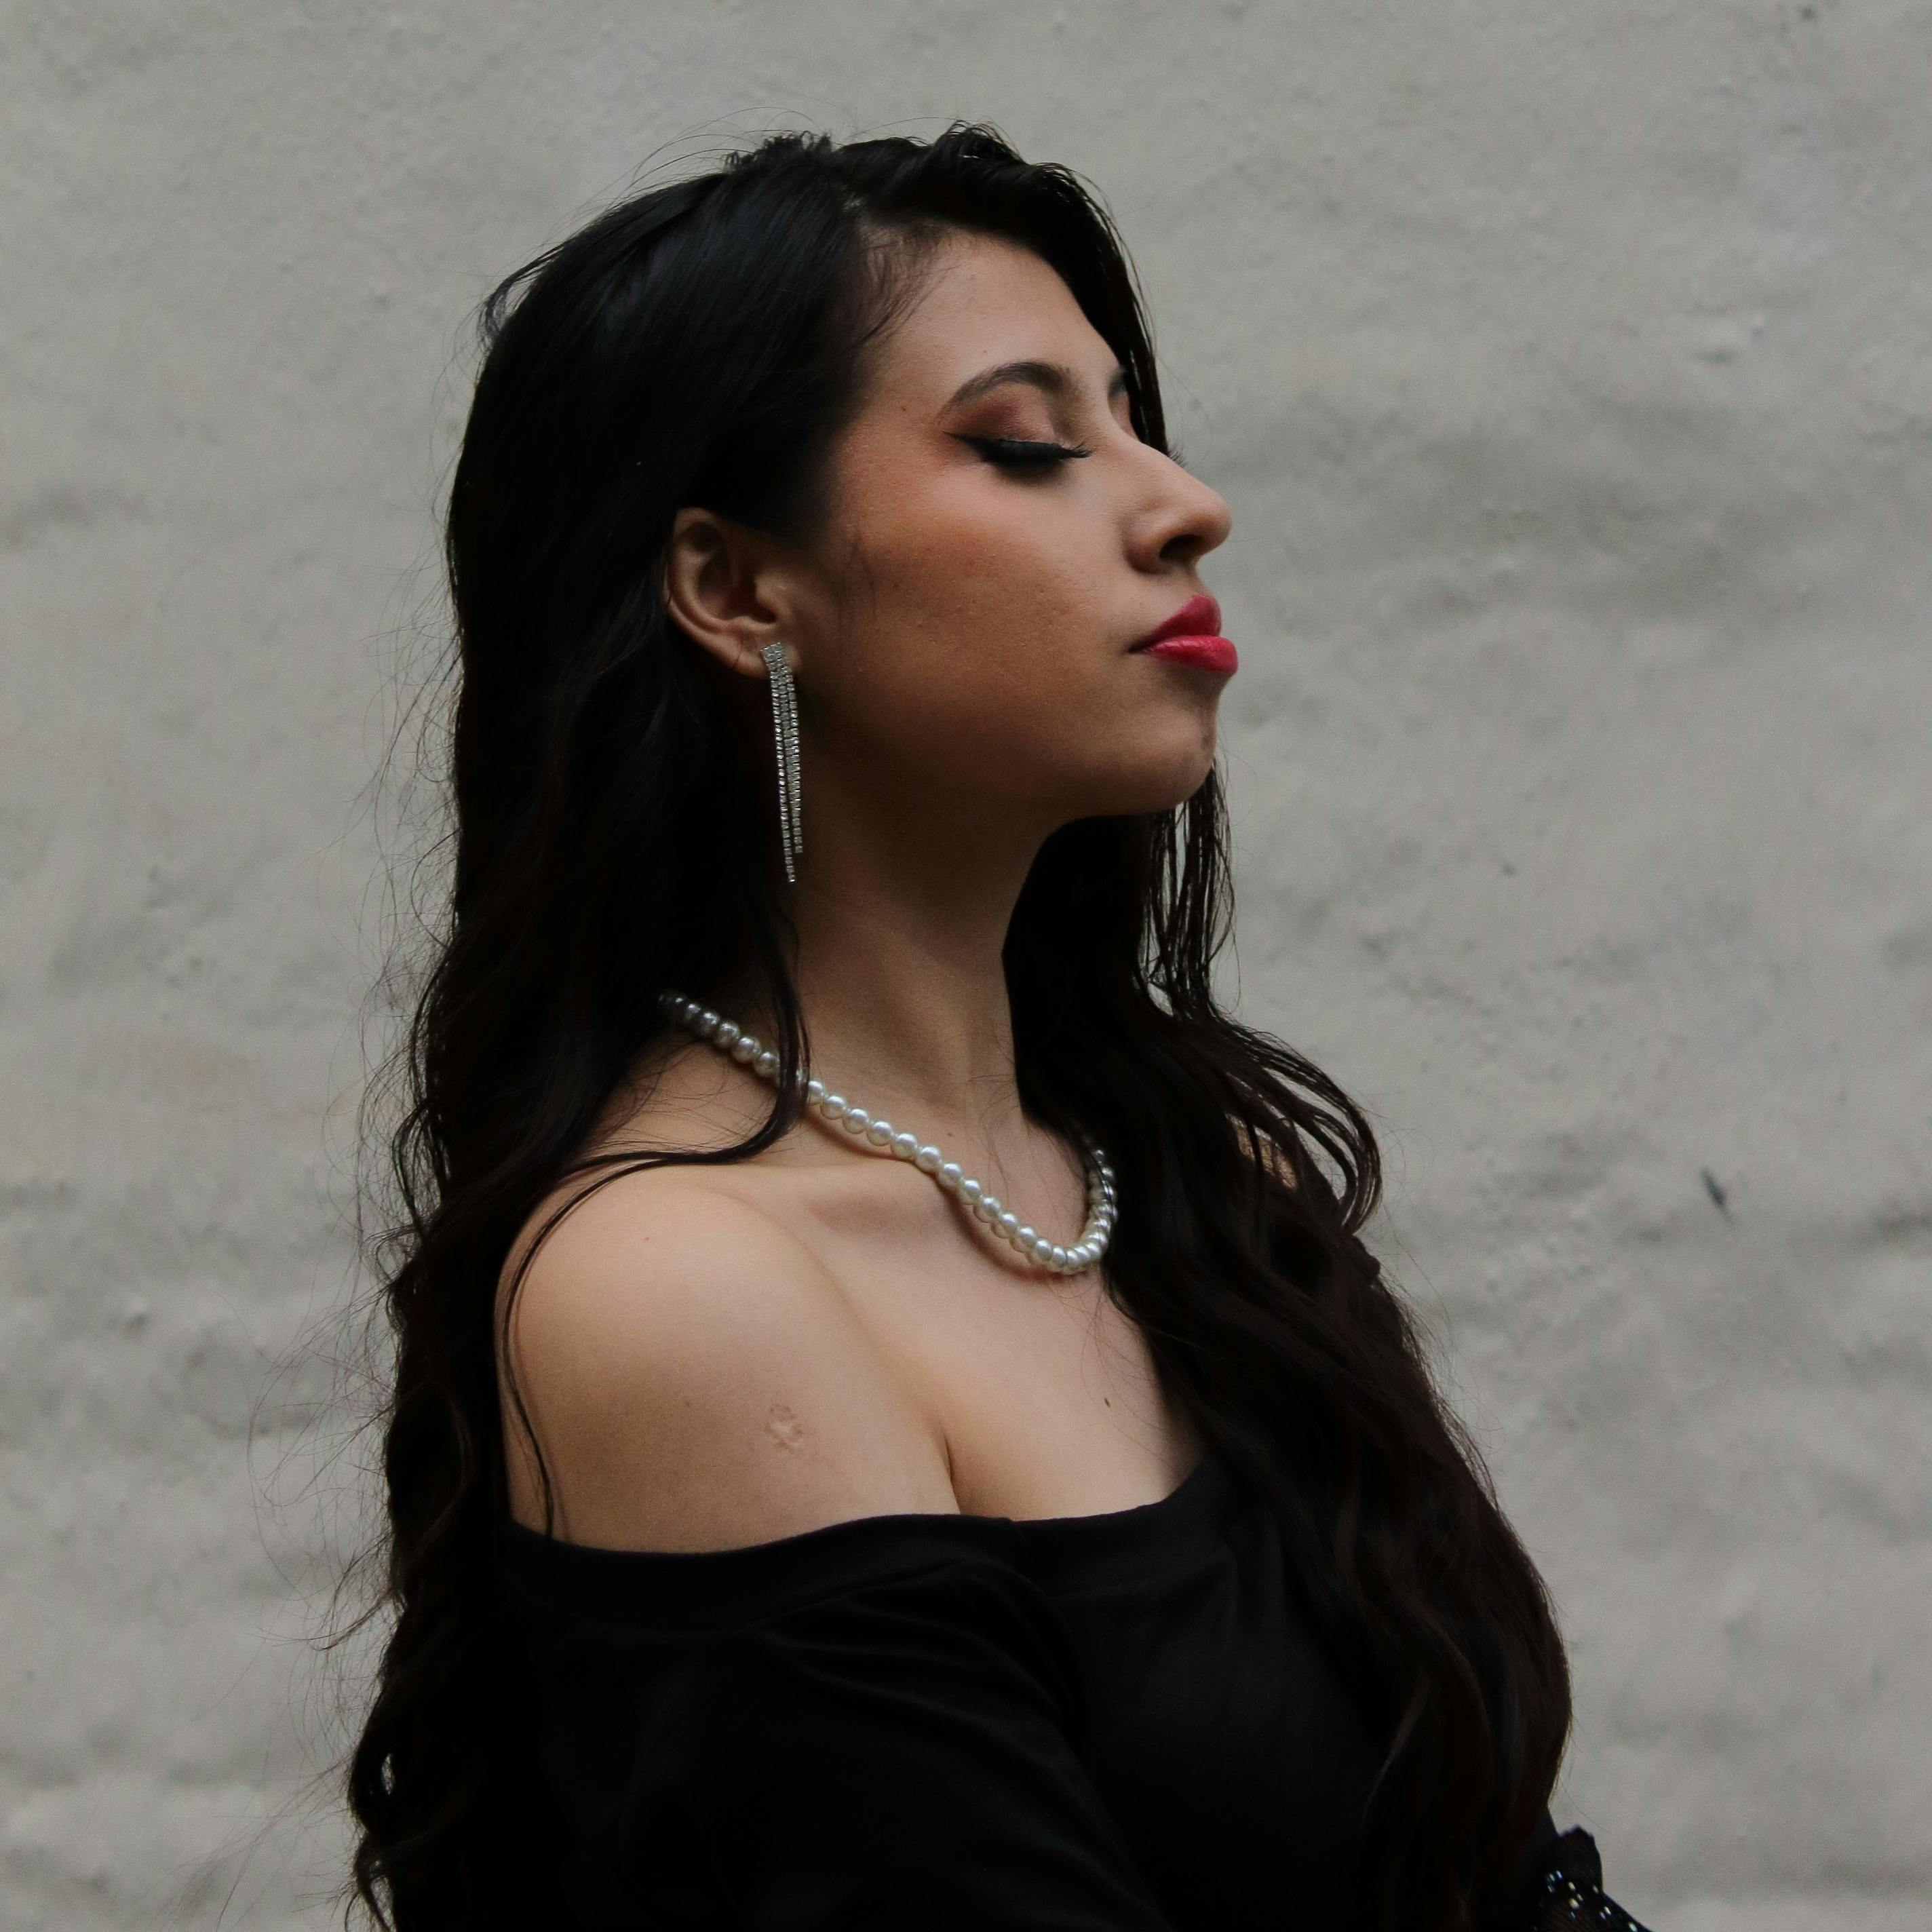
woman, hair, lip, shoulder, eyelash, lipstick, flash photography, neck, sleeve, waist, earrings, happy, black hair, layered hair, thigh, jewellery, fashion design, long hair, necklace, fashion model, trunk, makeover, body jewelry, chest, brown hair, formal wear, fashion accessory, little black dress, day dress, t shirt, audio equipment, eyewear, abdomen, portrait photography, sitting, hair coloring, portrait, photo shoot, tattoo